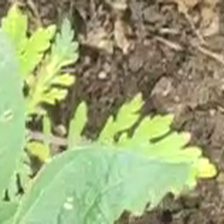
Weed species: Gajar_gavat_(Parthenium hysterophorus)